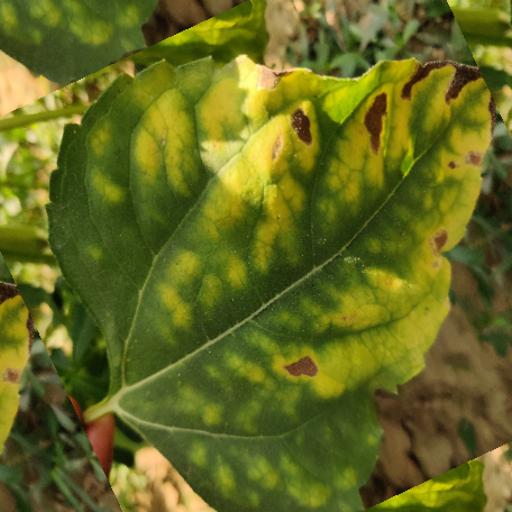
Label: Downy_mildew